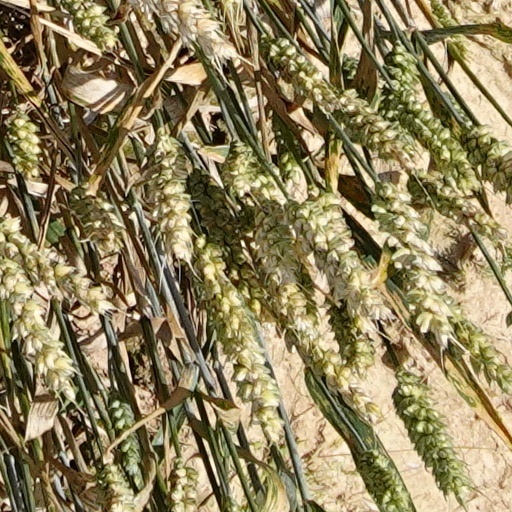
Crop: wheat